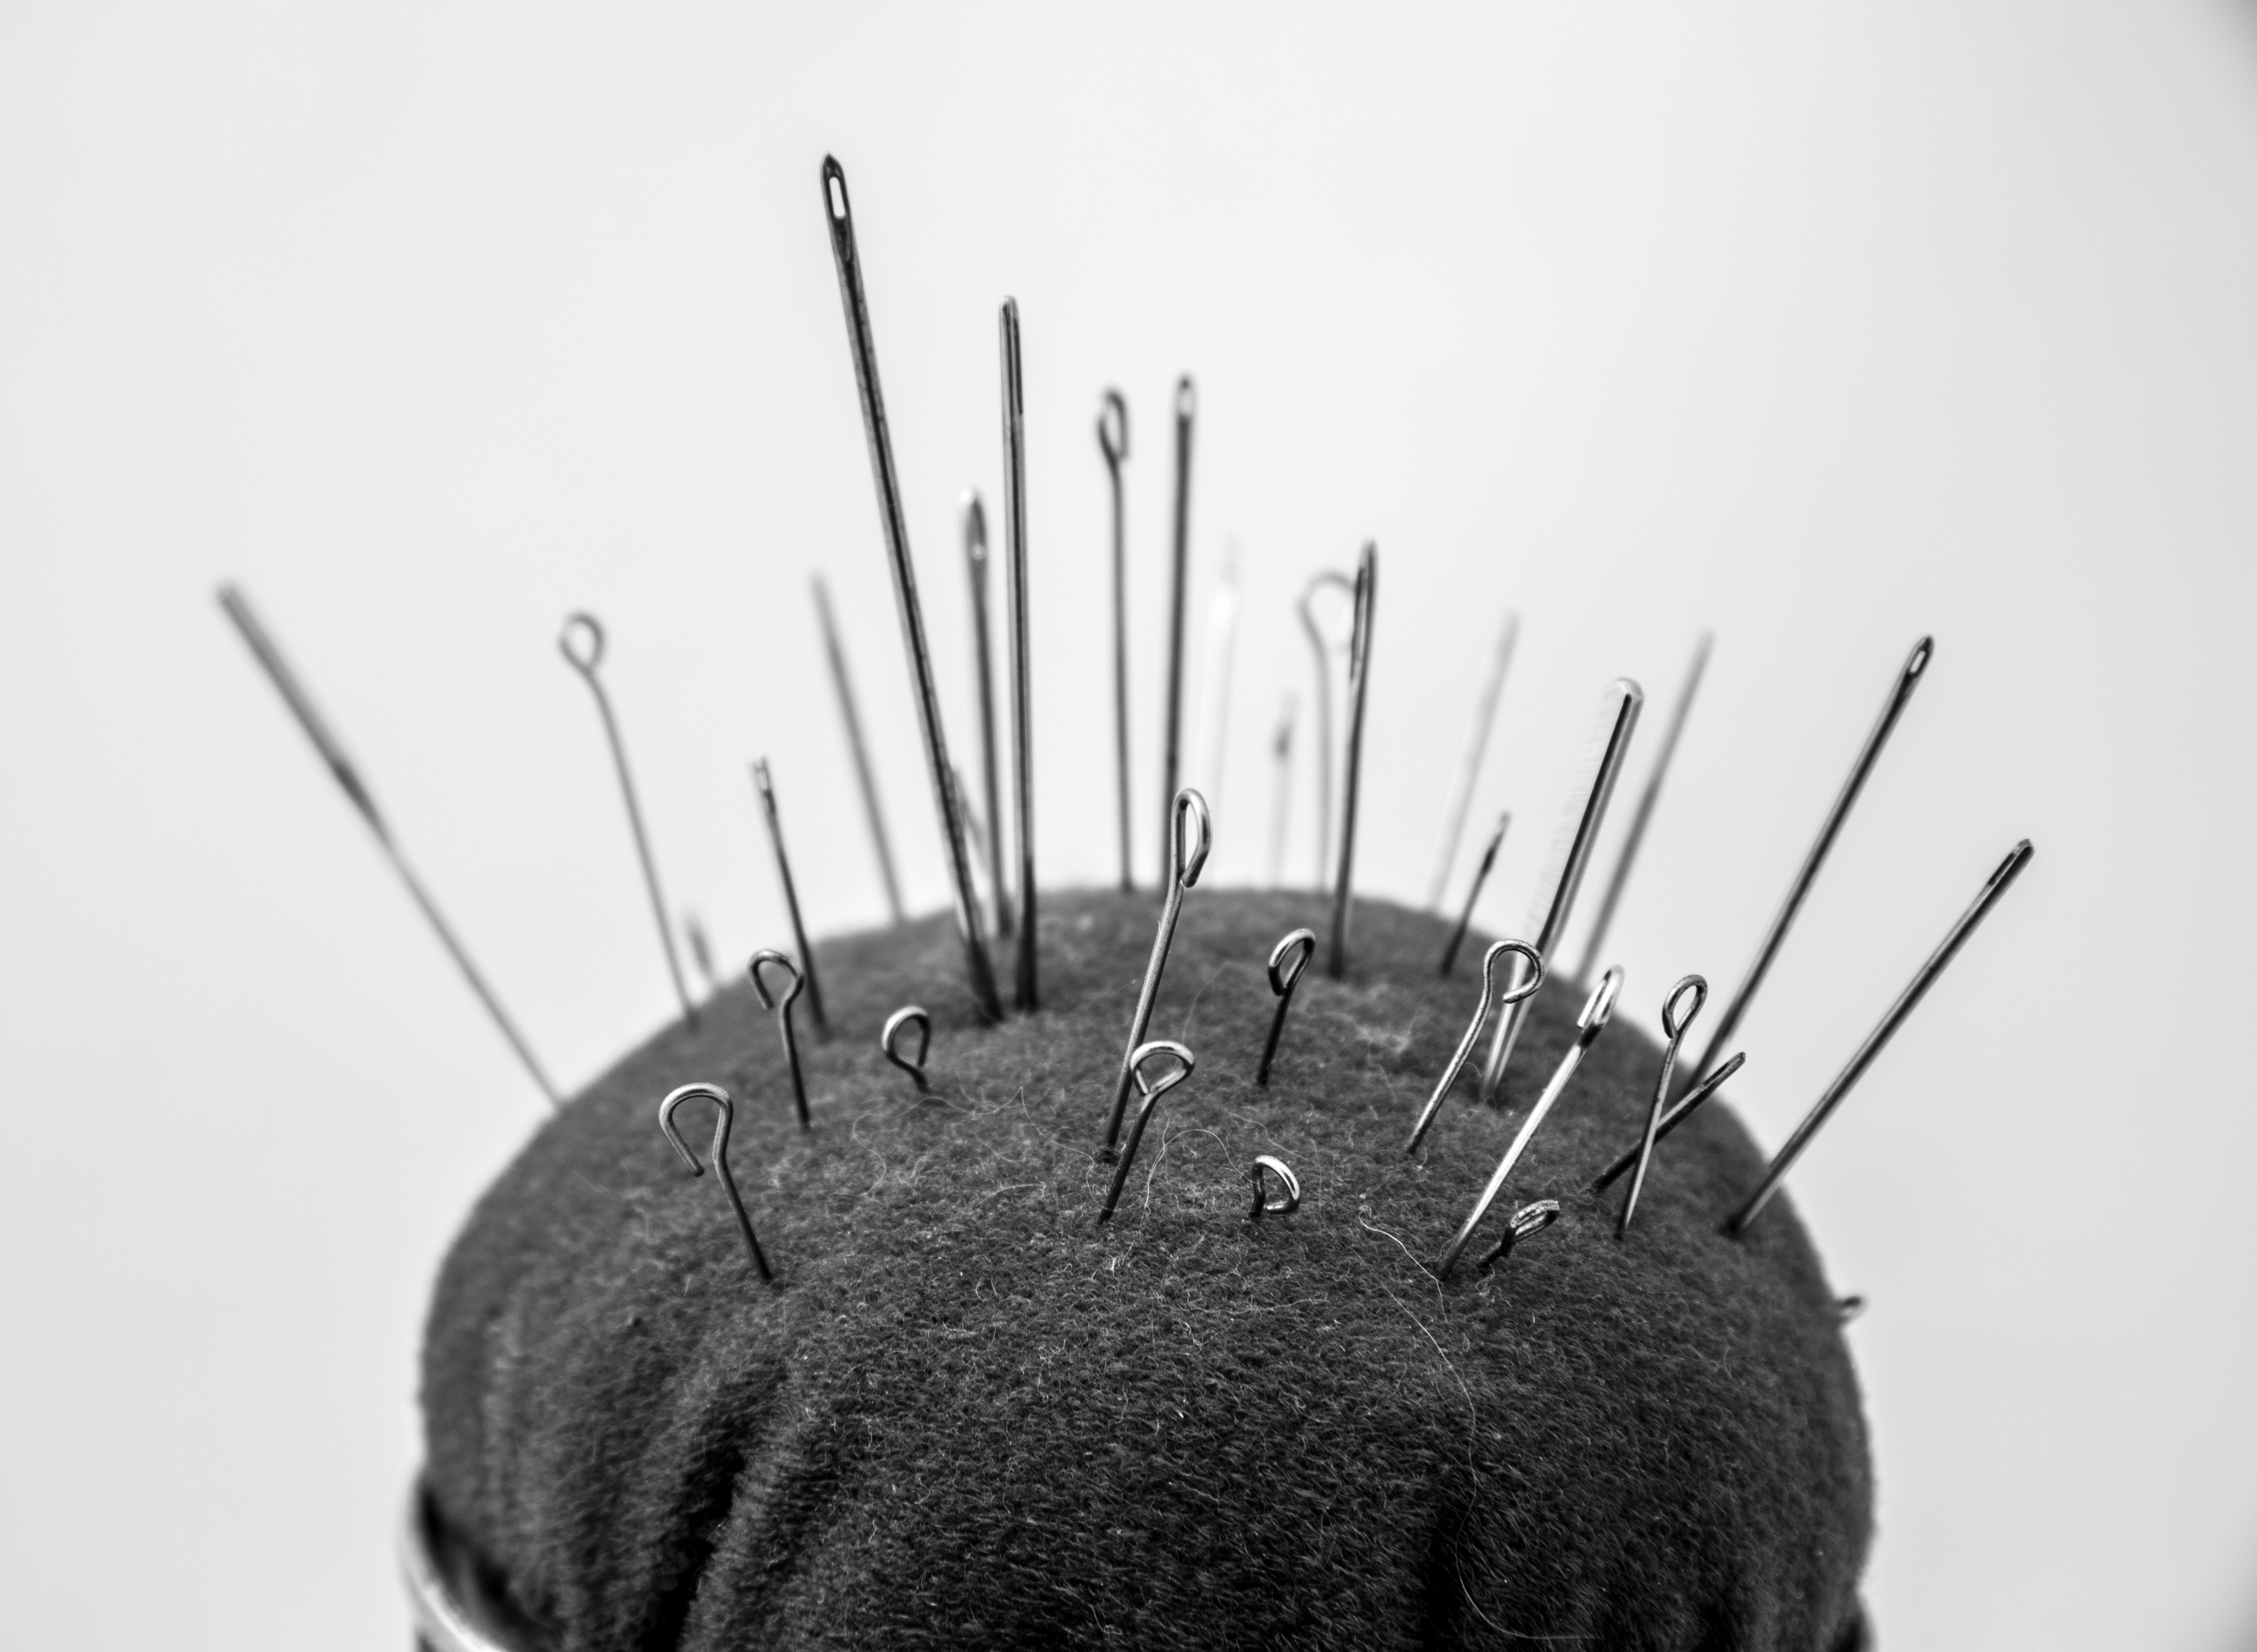
hand, black and white, photography, black, monochrome, sewing, close up, fear, sketch, drawing, needles, pain, organ, dangerous, macro photography, disease, scratchy, monochrome photography, cushion for sewing